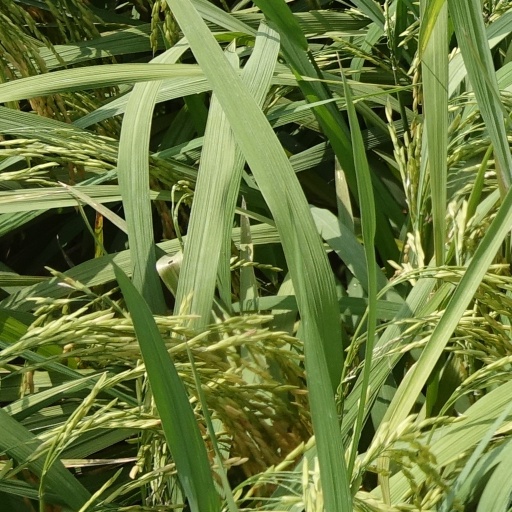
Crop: rice